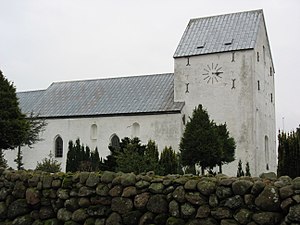
Nørre Snede Kirke
Nørre Snede Kirke set fra nord
Nørre Snede kirke ligger i Nørre Snede Sogn, i Ikast-Brande Provsti (Århus Stift). Sognet ligger i Ikast-Brande Kommune (tidligere Nørre-Snede Kommune); indtil Kommunalreformen i 1970 lå det i Vrads Herred (Skanderborg Amt).
Nørre Snede kirke ligger i Nørre Snede Sogn, i Ikast-Brande Provsti. Sognet ligger i Ikast-Brande Kommune; indtil Kommunalreformen i 1970 lå det i Vrads Herred.